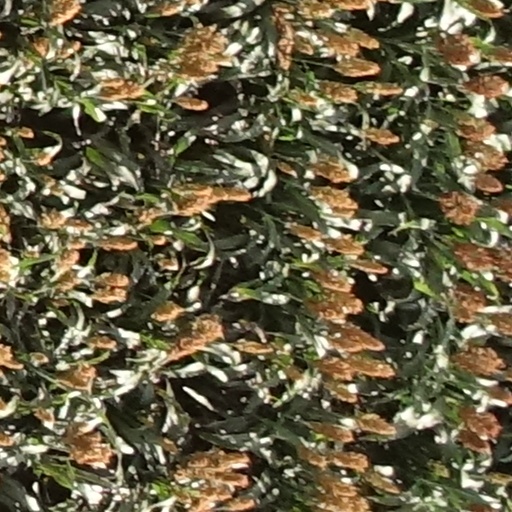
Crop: sorghum